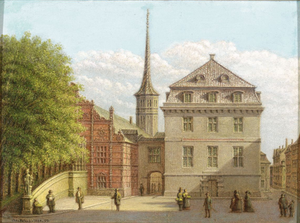
Christian Hetsch
Christian Hetsch, Børsen og den gamle Nationalbank, ca. 1893
Christian Frederik Hetsch var en dansk maler og lærer ved tekniske skoler og kunstnerisk leder på Den kongelige Porcelainsfabrik.